Gerard Geldenhouwer

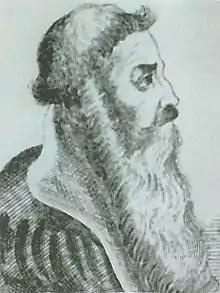
Gerard Geldenhouwer

Gerardus Geldenhouwer (1482 – 10 January 1542) was a Dutch historian and Protestant reformer.